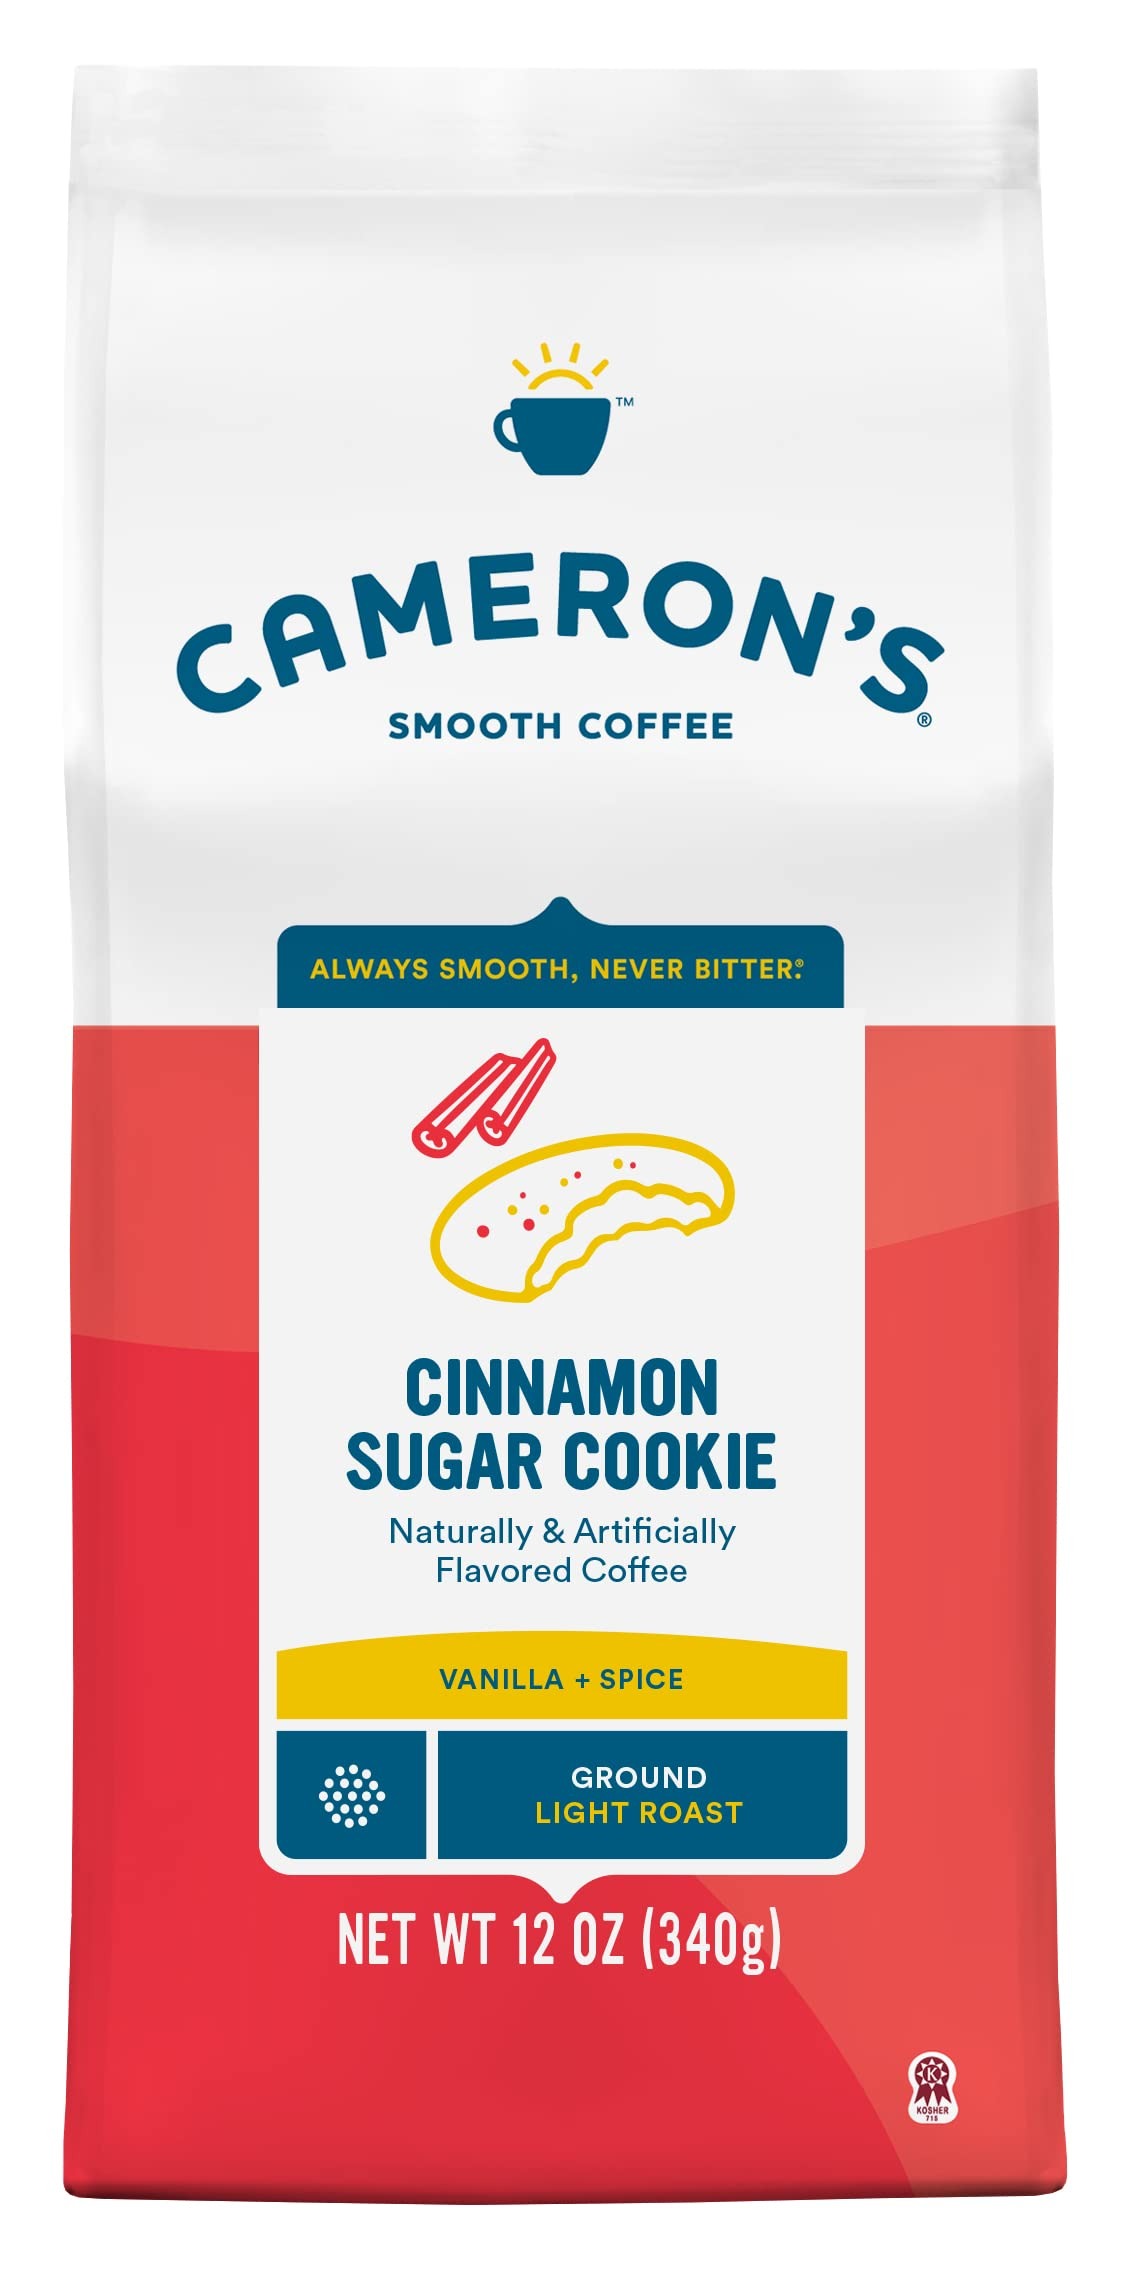
Item Name: Cameron's Coffee Roasted Ground Coffee Bag, Flavored, Cinnamon Sugar Cookie, 12 Ounce
Bullet Point 1: PACKAGING MAY VARY
Bullet Point 2: ALWAYS SMOOTH, NEVER BITTER: (1) 12-Ounce Bag of Ground Coffee, 100% Premium Arabica Beans, Cinnamon Sugar Cookie with Natural and Artificial Flavors
Bullet Point 3: VANILLA & SPICE: Someone ran off with your last cookie, fear not; Cameron's Cinnamon Sugar Cookie Coffee has that delectable cookie flavor infused right into your cup; Guilt free dessert indulgence without the crumbs
Bullet Point 4: POSITIVELY FOCUSED: From roasting in small batches to reducing water consumption, Cameron’s Coffee is committed to making every day brighter; Creating positive change means caring about our coffee, farmers and the environment
Bullet Point 5: CAMERON'S PUTS QUALITY FIRST: We choose only 100% Premium Arabica beans, hand crafted in small batches, leaving you with a craveable cup of coffee that's never over-roasted
Value: 12.0
Unit: Ounce

Price: 15.695